Get the Goat

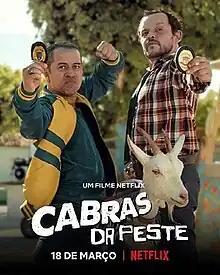
Netflix release poster

Get the Goat is a 2021 Brazilian action comedy film directed by Vitor Brandt, written by Vitor Brandt and Denis Nielsen and starring Victor Allen, Evelyn Castro, Juliano Cazarré and Matheus Nachtergaele. The film is streaming on Netflix.